Alison Killing

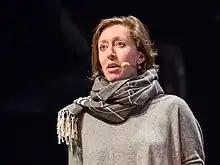
Alison Killing, 2017

Alison Killing is a British architect and urban designer. In 2010, she founded a studio for design and research in the field of architecture named Killing Architects. She is a TED Fellow as well.